Ponvayal

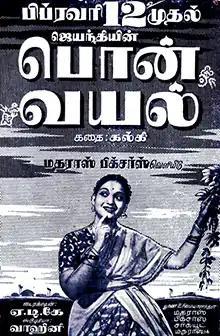
Theatrical release poster

Ponvayal is a 1954 Indian Tamil-language film written and directed by A. T. Krishnaswamy, and produced by T. R. Ramachandran. It is based on the story "Poimaan Karadu" by Kalki Krishnamurthy that was serialised in the weekly magazine "Kalki". The film stars T. R. Ramachandran and Anjali Devi. It was released on 12 February 1954 and failed commercially. The film is lost.